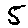
Label: 5